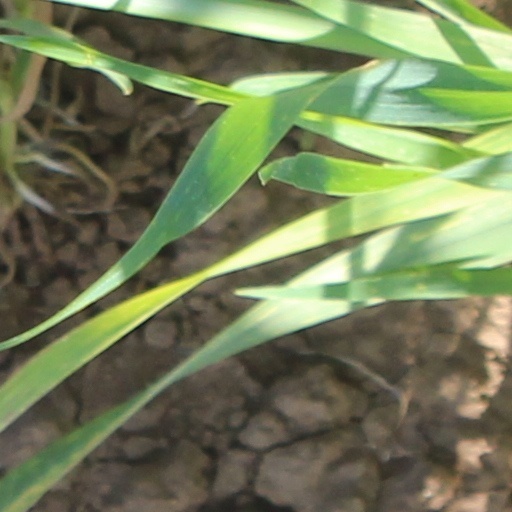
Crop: wheat